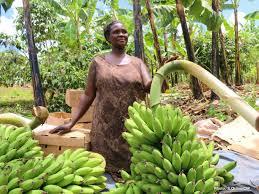
Mwanamke mmoja aliyesimama, ameushikilia mgomba wa ndizi kwenye mkono wake wa kushoto. Mkono wake wa kulia, ameuweka juu ya sanduka la kadi. Kule nyuma, kuna mimea na ndizi.